Glastonbury

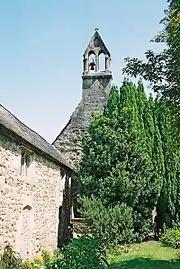
Magdalene Chapel

Sharpham Park was granted by King Eadwig to the then abbot Æthelwold in 957. In 1191 Sharpham Park was gifted by the soon-to-be King John I to the Abbots of Glastonbury, who remained in possession of the park and house until the dissolution of the monasteries in 1539. From 1539 to 1707 the park was owned by the Duke of Somerset, Sir Edward Seymour, brother of Queen Jane; the Thynne family of Longleat, and the family of Sir Henry Gould. Edward Dyer was born here in 1543. The house is now a private residence and Grade II* listed building. It was the birthplace of Sir Edward Dyer (died 1607) an Elizabethan poet and courtier, the writer Henry Fielding (1707–54), and the cleric William Gould.